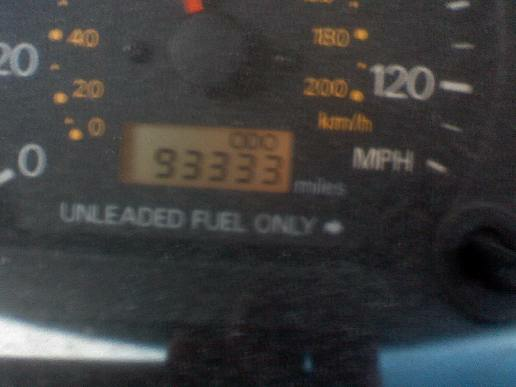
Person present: No